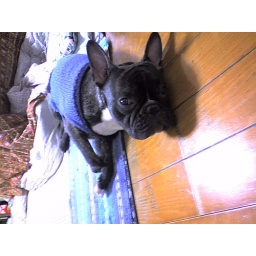
sleeping in front of the door